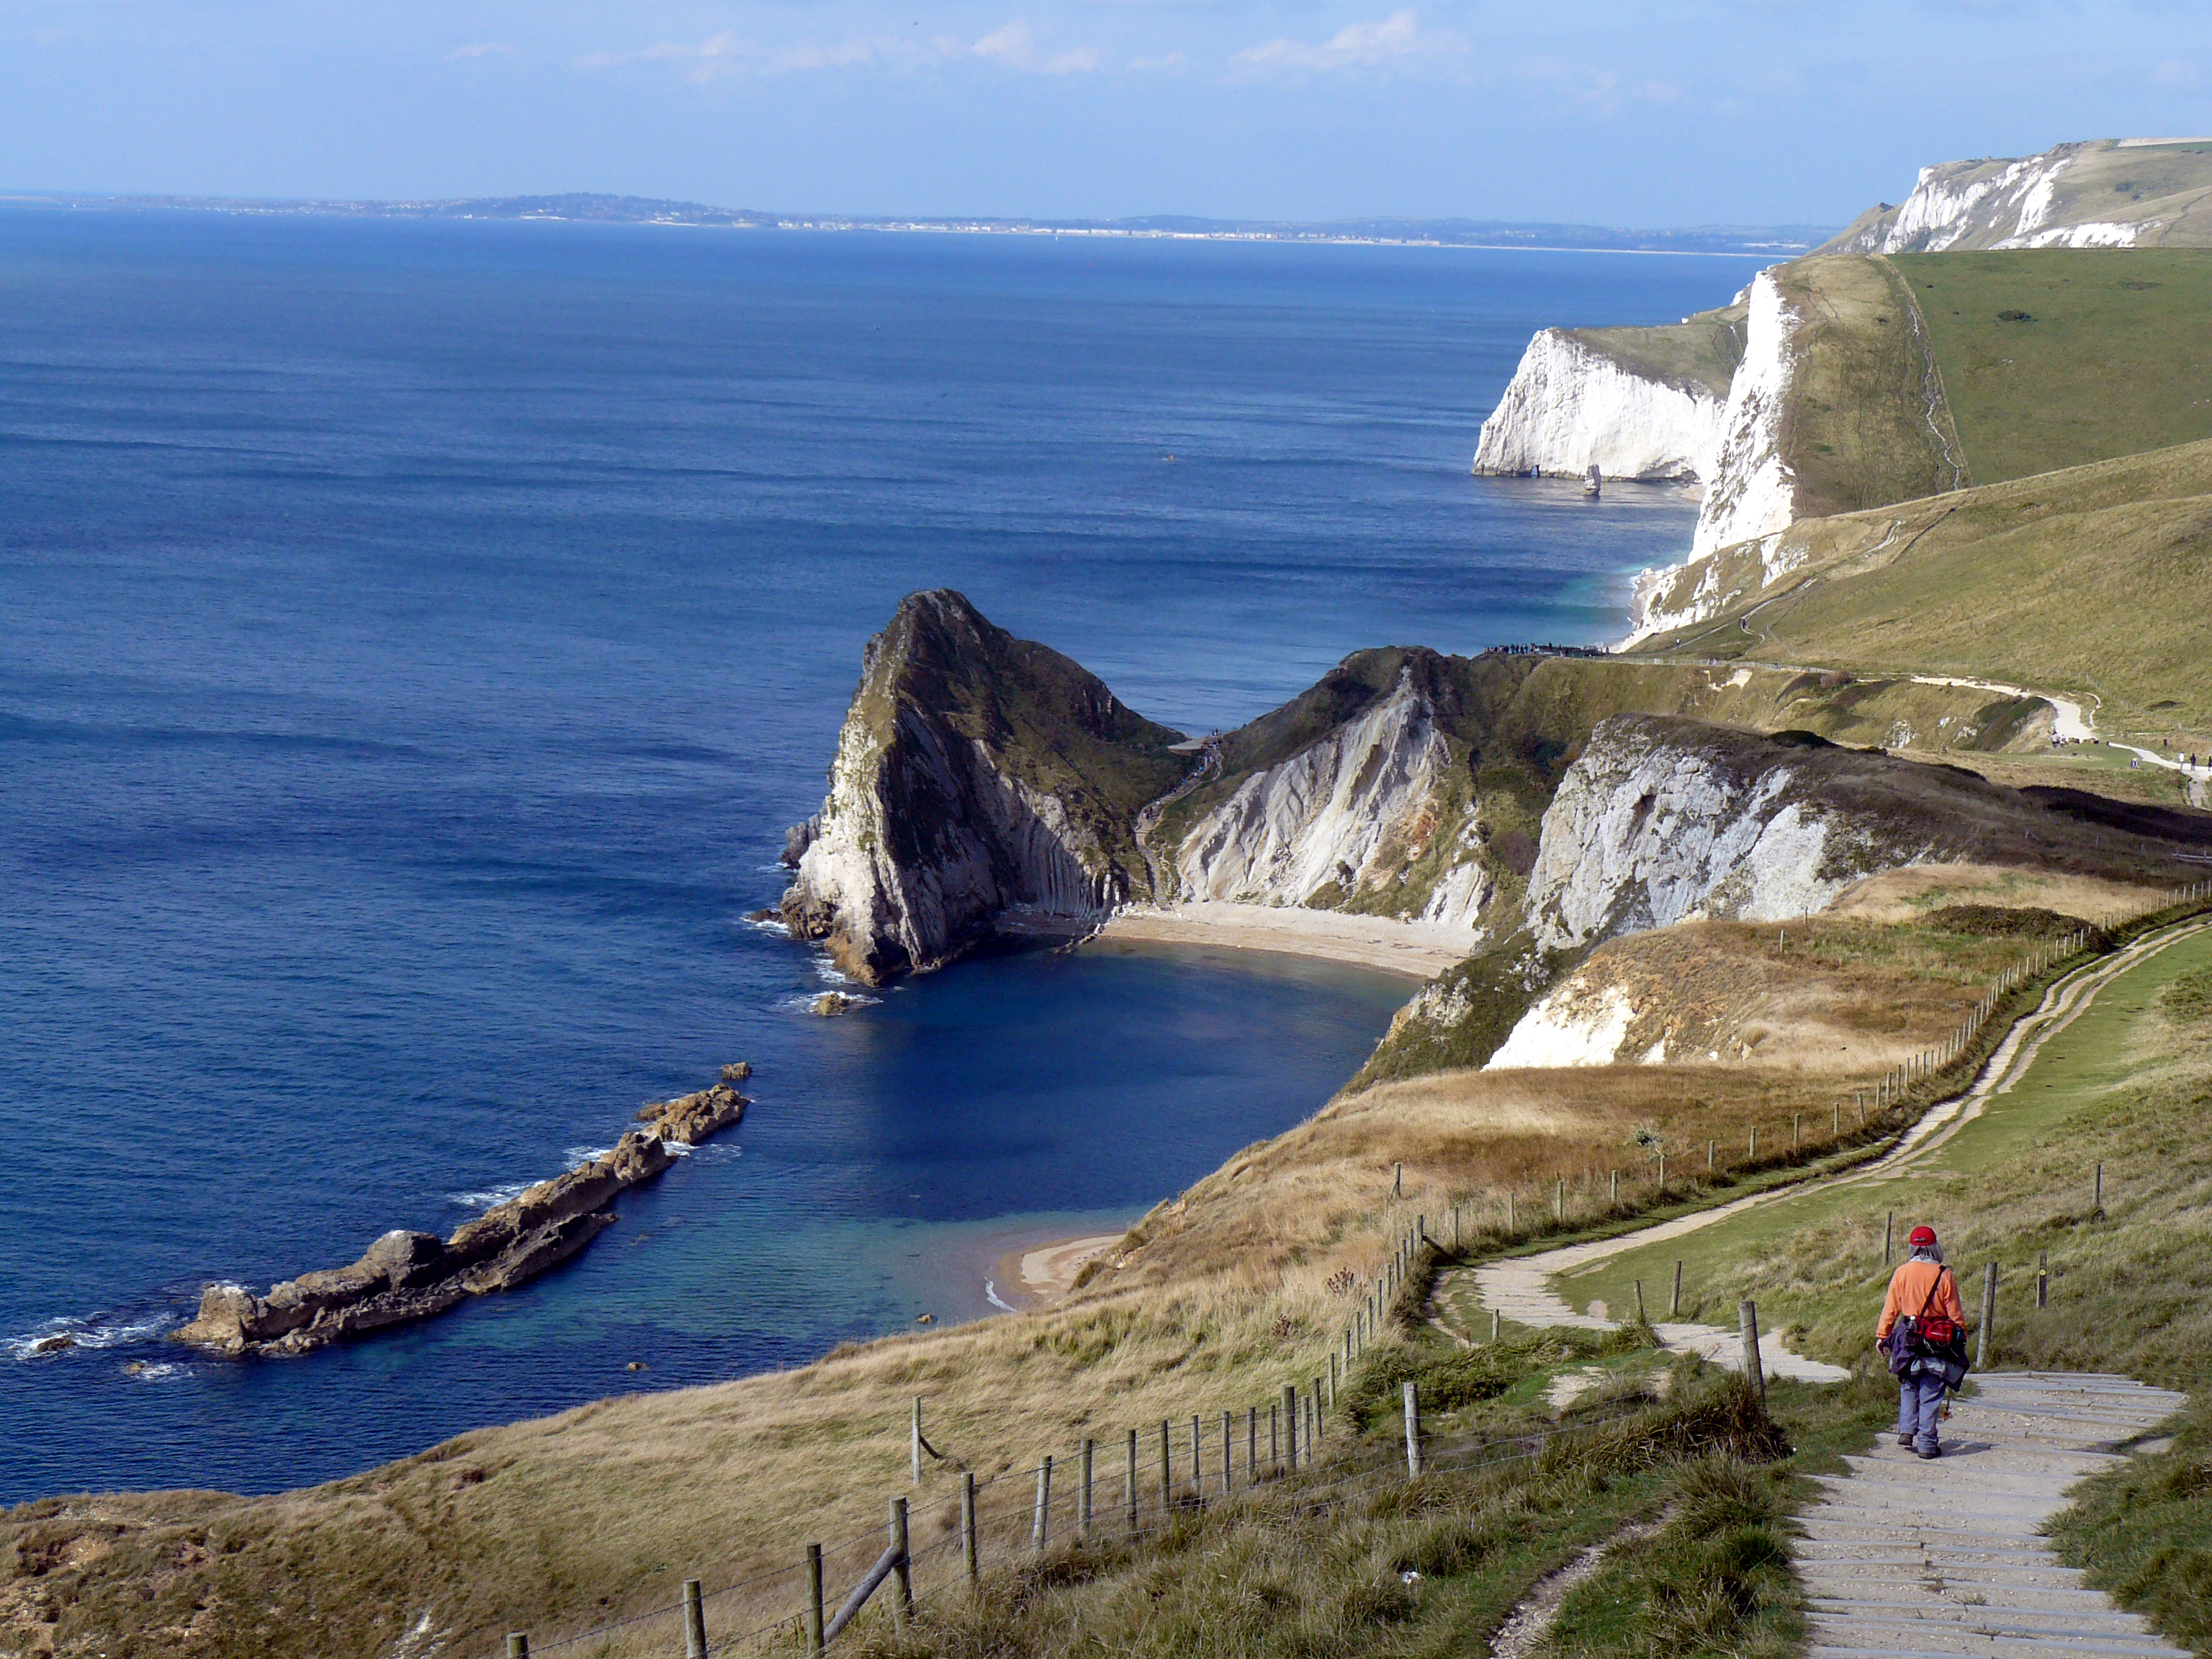
sea, body of water, coast, cliff, headland, promontory, coastal and oceanic landforms, rock, klippe, cape, formation, ocean, bight, bay, cove, terrain, shore, inlet, stack, peninsula, Raised beach, landscape, tourism, beach